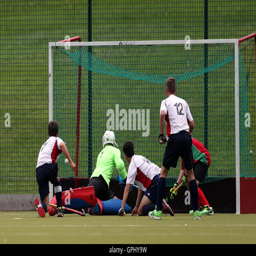
fictional character scores his side 's first goal against country during the 5th / 6th place